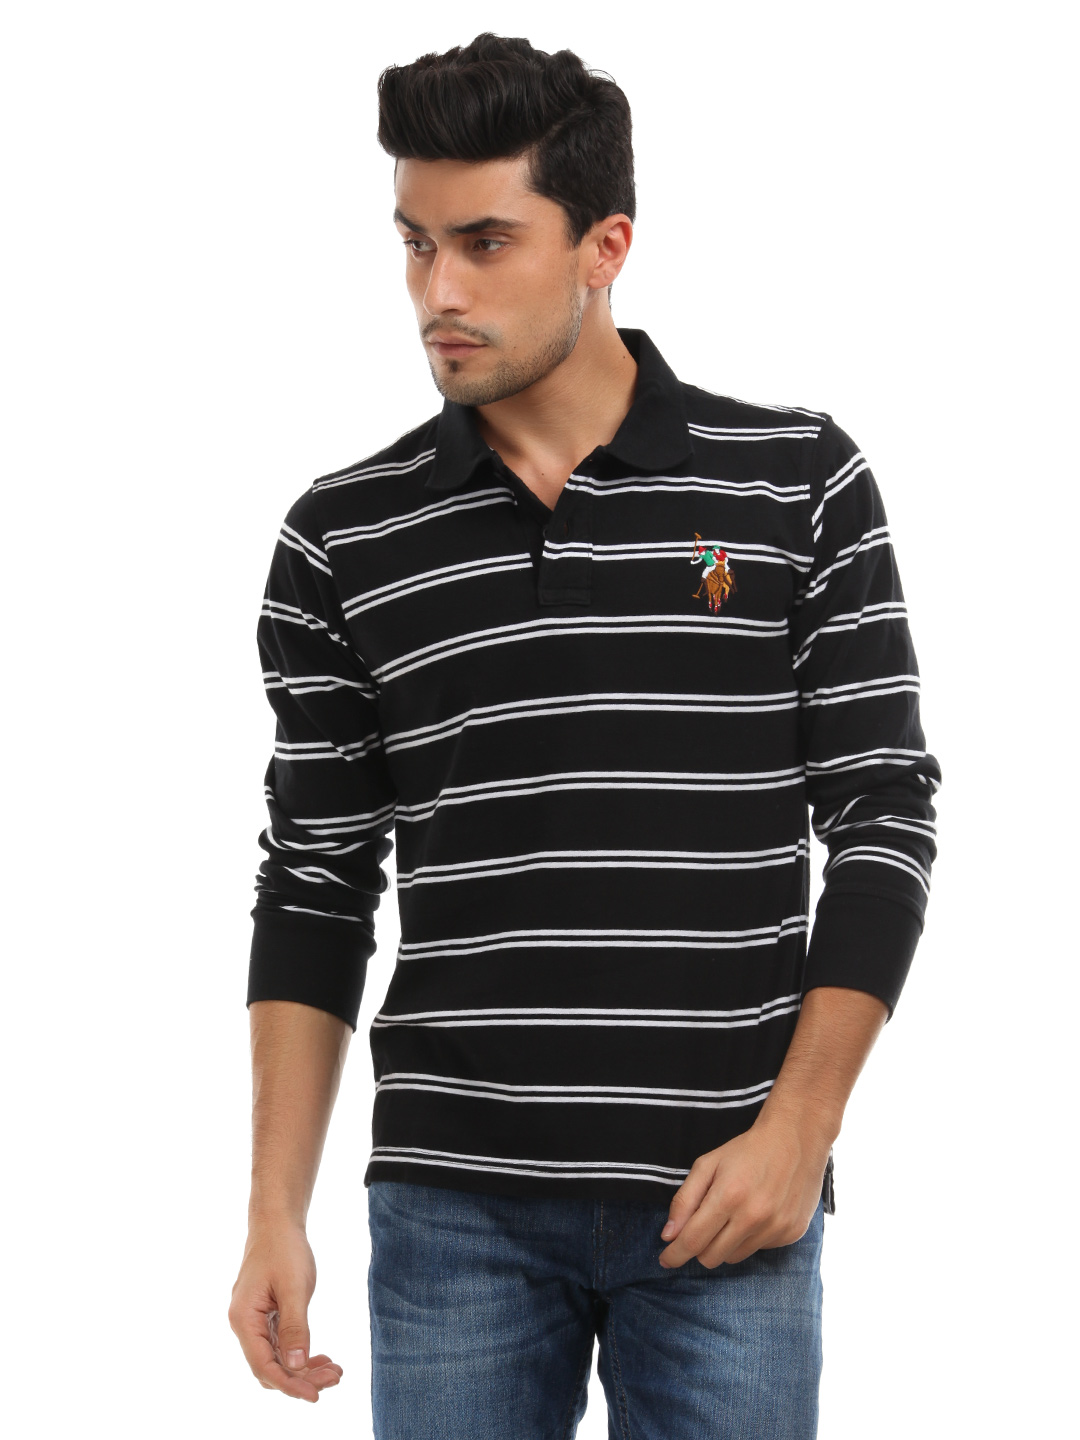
U.S. Polo Assn. Men Black Striped Polo T-shirt
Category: Apparel / Topwear / Tshirts
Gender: Men
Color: Black
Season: Fall 2011
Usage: Casual